Philorth Bridge Halt railway station

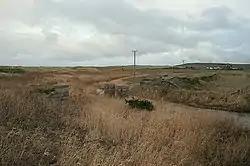
The remains of Philorth Bridge from the station site.

The short single platformed halt stood on the landward side, of the line just to the west of Philorth Bridge. It was accessed via a path running across the road and photographs show that it was built of wood with a gravel surface, very similar to Kirkton Bridge Halt railway station. A simple shelter was present with no lighting and the station had no sidings or signalling. Two railway related huts stood on the other side of the track from the halt. A photograph of 1951 suggests that the halt was located on the seaward side of the line. White posts beside the track at the halt assisted the train driver in positioning the train in poor light conditions or after dark.